Robin Halliday Macartney

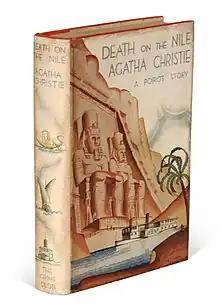
Death on the Nile, dust jacket of the first edition

Late in the same year, on 1 November 1937, "Death on the Nile" was published. Macartney illustrated the beginning of chapter ten: "The steamer was moored to the bank and a few hundred yards away, the morning sun just striking it, was a great temple carved out of the face of the rock. Four colossal figures, hewn out of the cliff, look out eternally over the Nile and face the rising sun." On the cover, just two of the statues of Ramesses II at the Great Temple of Abu Simbel are shown. The paddle steamer moored before it is smaller than the SS Karnak of the book as it does not have a glass-enclosed saloon and has only two decks. It looks more like the "Memnon", which was used for the 1978 film, or the "Chonsu". Again, Macartney chose a low viewpoint, making the colossi seem even more impressive. On the spine, three Egyptian ships are shown: a mythical solar barque with Ra, a traditional felucca and a modern steamer. The sun god Ra, in his falcon-headed form as Ra-Horakhty, travelled through the sky to light the day and through the underworld at night. This jacket is regarded as one of the best Agatha Christie covers and has been described as "one of his [Macartney's] most beautiful and perhaps one of the most stunning in all jacket design history."